1933 Kos earthquake

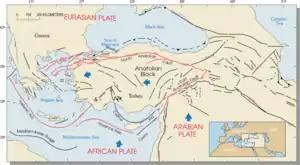
Geologic map of Anatolia and the Aegean region

The eastern Mediterranean Sea is a region of dynamic plate interactions involving the Eurasian and Aftican plates—dominated by the North Anatolian Fault and Hellenic subduction zone. The Aegean Sea is a seismically active and complex area in the eastern Mediterranean Sea that experiences frequent large earthquakes and tsunamis. The Aegean Sea plate formed between the divergent boundary in Greece, separating it from the Eurasian plate; and the subduction zone in the south separating it from the African plate. The east Aegean Sea is a region of extensional tectonics; around Kos, this tectonic setting formed the Kos and Gökova grabens, Quaternary submarine structures trending northeast–southwest and east–west, respectively. Earthquakes in the area are associated with normal faults that accommodates extension. Earthquakes in 1493, 1869 and 2017 caused severe damage and casualties.